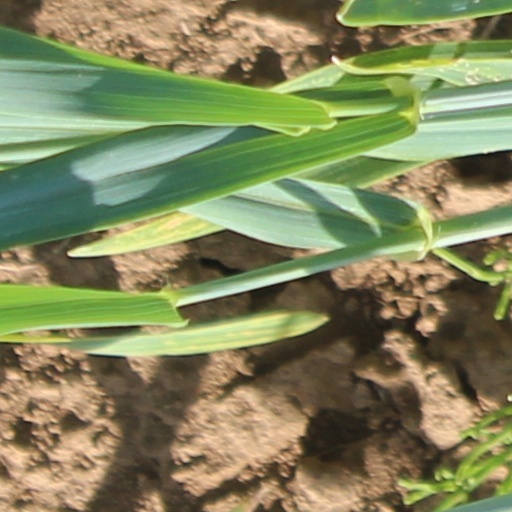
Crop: wheat